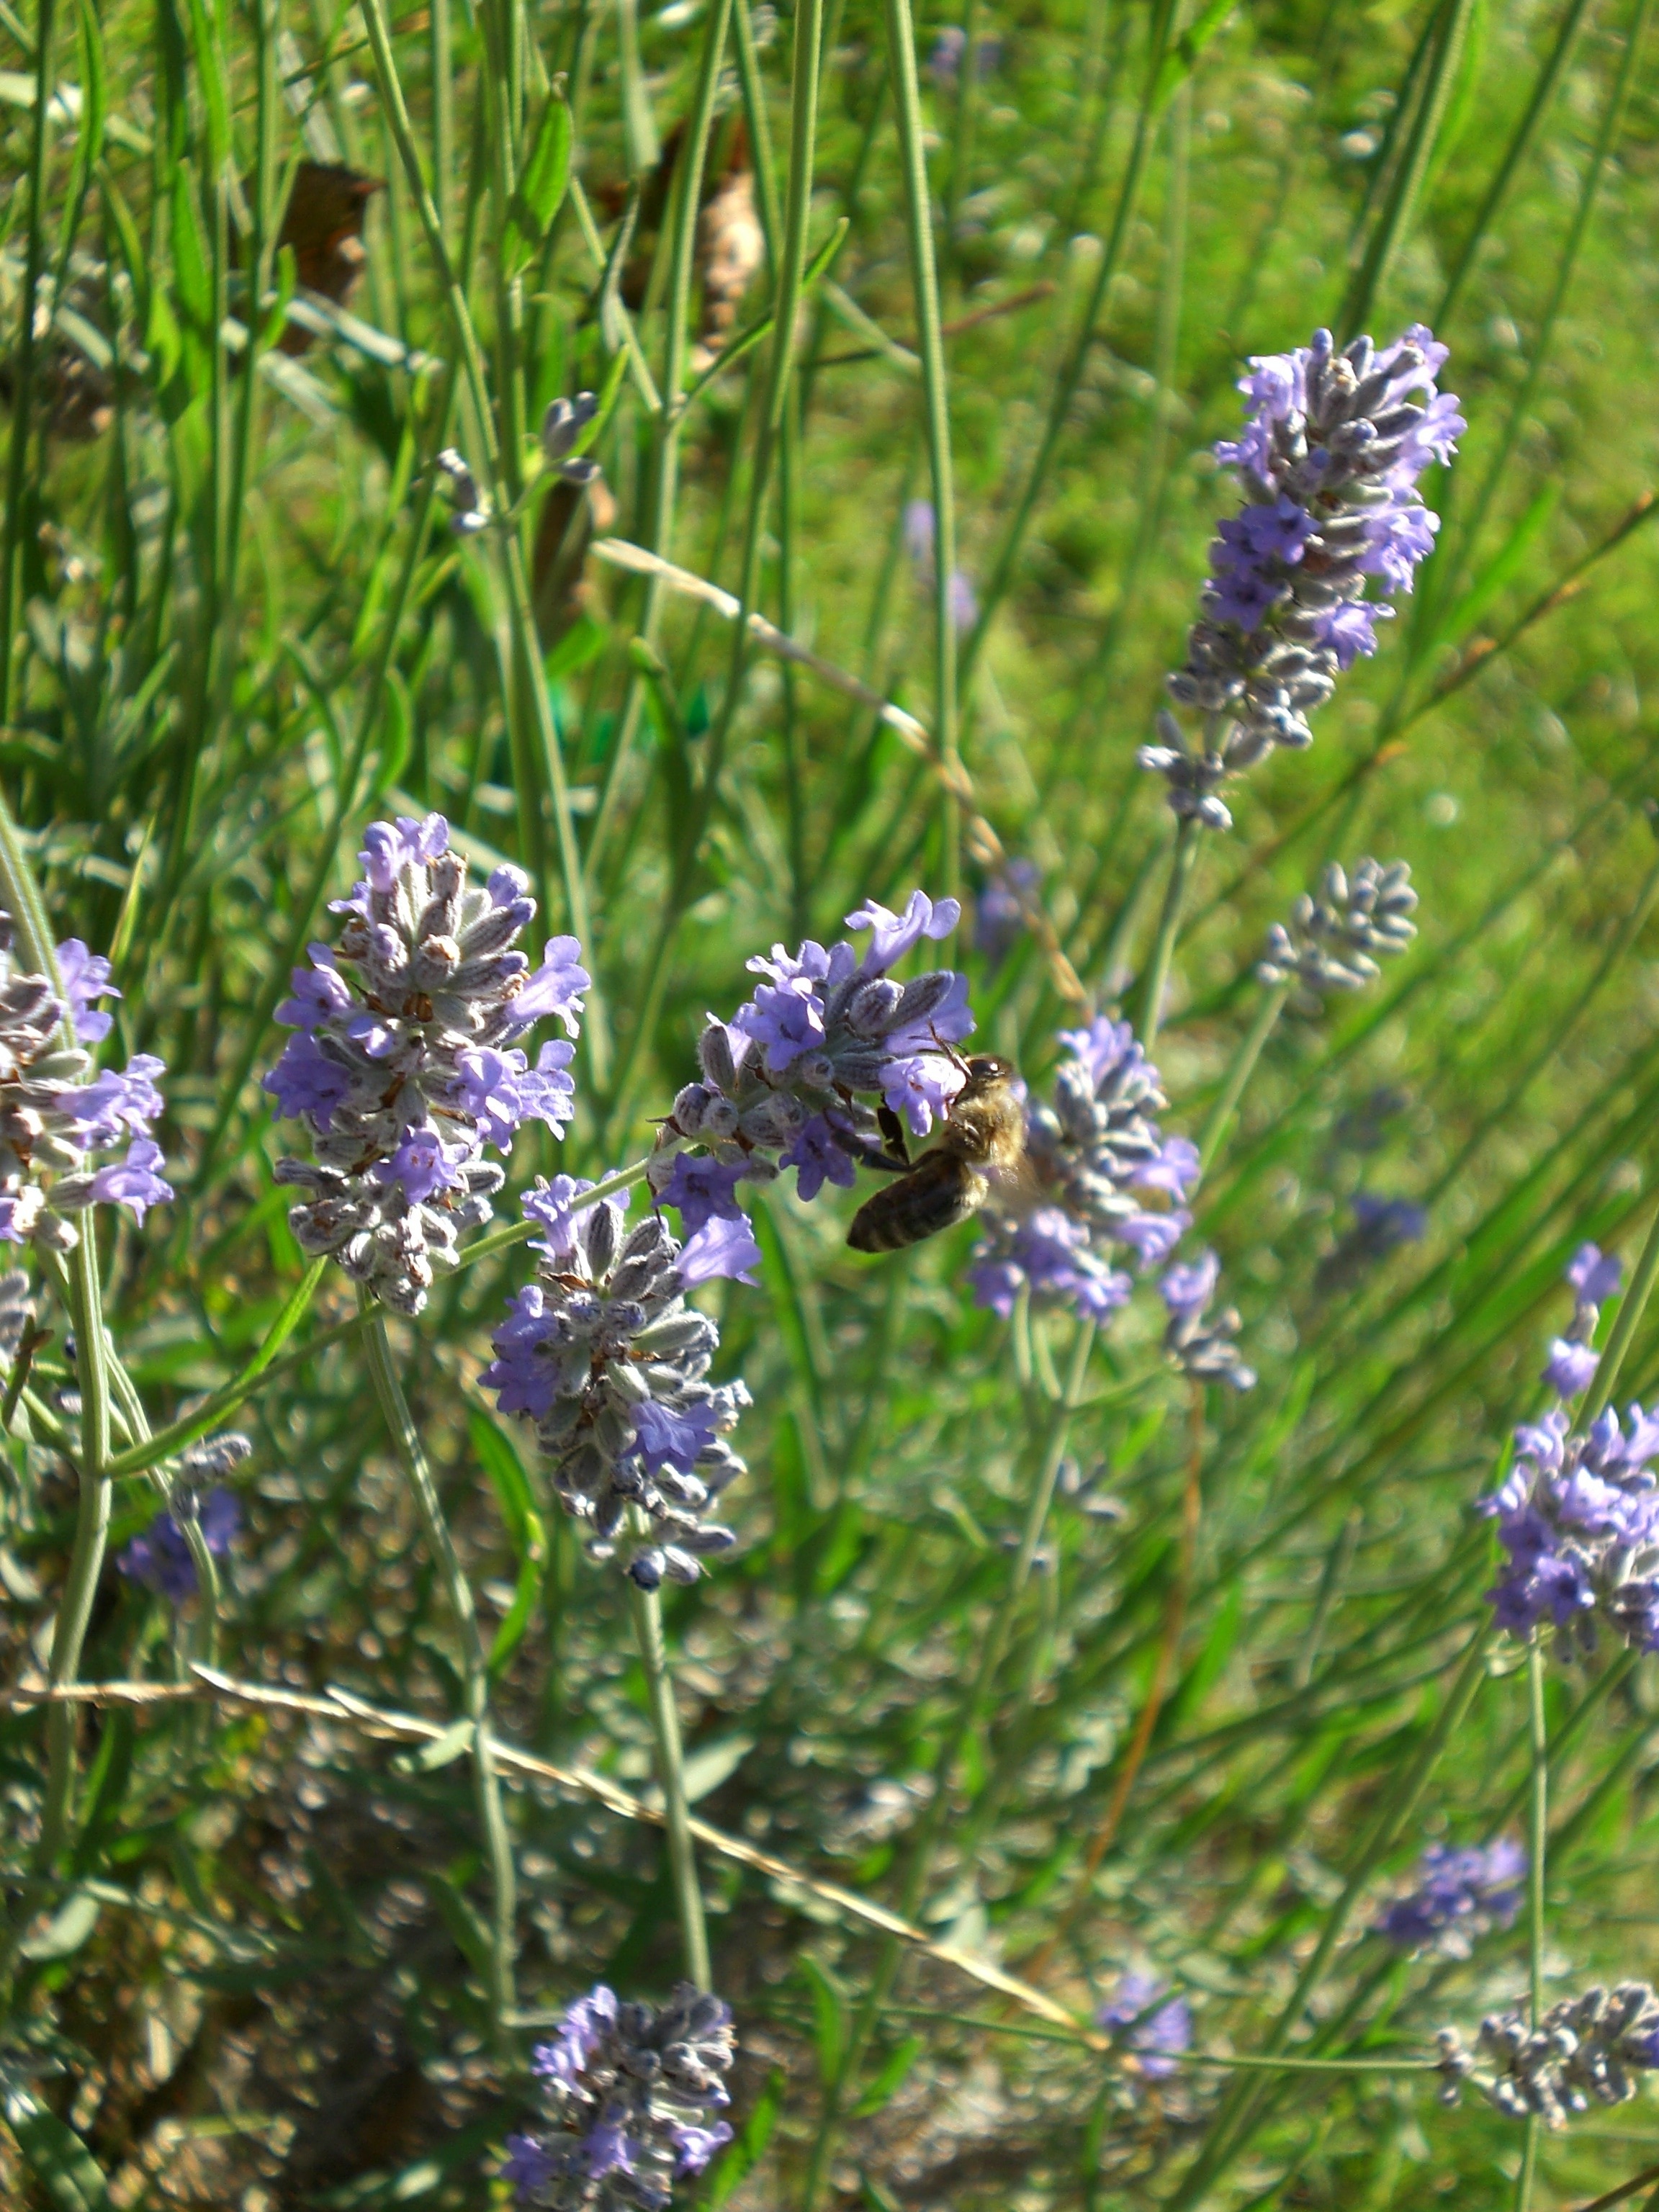
plant, meadow, flower, herb, produce, botany, flora, lavender, wildflower, flowering plant, meadow nature, land plant, english lavender, french lavender, hyssopus